Edward Brace

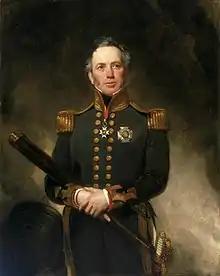
Rear-Admiral Sir Edward Brace, 1837Henry William Pickersgill

Vice Admiral Sir Edward Brace ("bap." 2 June 1770 – 26 December 1843) was a senior officer of the British Royal Navy during the French Revolutionary and Napoleonic Wars. Most of his career was spent as a successful independent captain, and he was three times involved in successful actions against French or Dutch frigates, resulting in rapid promotion. After the end of the Napoleonic Wars, Brace commanded the first rate HMS "Impregnable" at the Bombardment of Algiers in 1816, but made a serious mistake in his navigation and exposed his ship to the port's defences unnecessarily. As a result, he suffered 210 casualties and his career suffered as a result. Despite this setback, he continued to rise during the 1820s and gradually became an admiral and a knight. In the 1830s he was made commander in chief at the Nore and died on station in 1843.